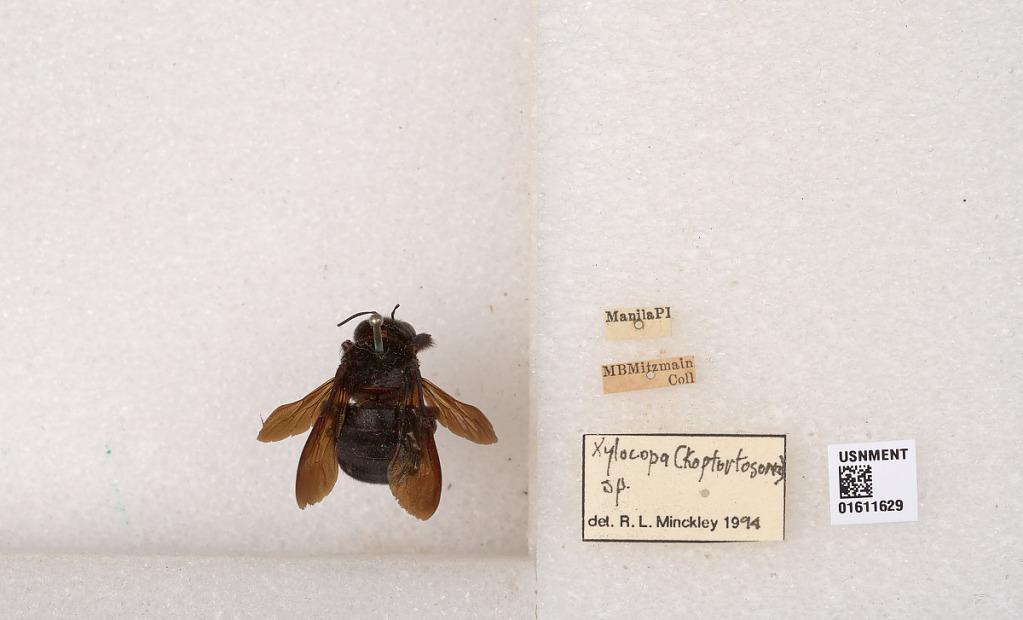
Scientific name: Xylocopa (Koptortosoma) sp.
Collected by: H. Morrison
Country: Philippines
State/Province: National Capital
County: Capital
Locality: Manila
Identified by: Minckley, R. L.